Pembrokeshire

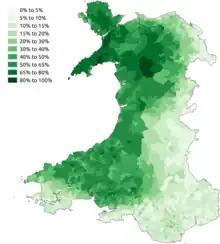
Proportion of Welsh speakers (Wales 2011 census) in Pembrokeshire (county border shown by white line)

Pembrokeshire's population was 122,439 at the 2011 census, increasing marginally to 123,400 at the 2021 census. 66.4 per cent of residents were born in Wales, while 27.5 per cent were born in England.